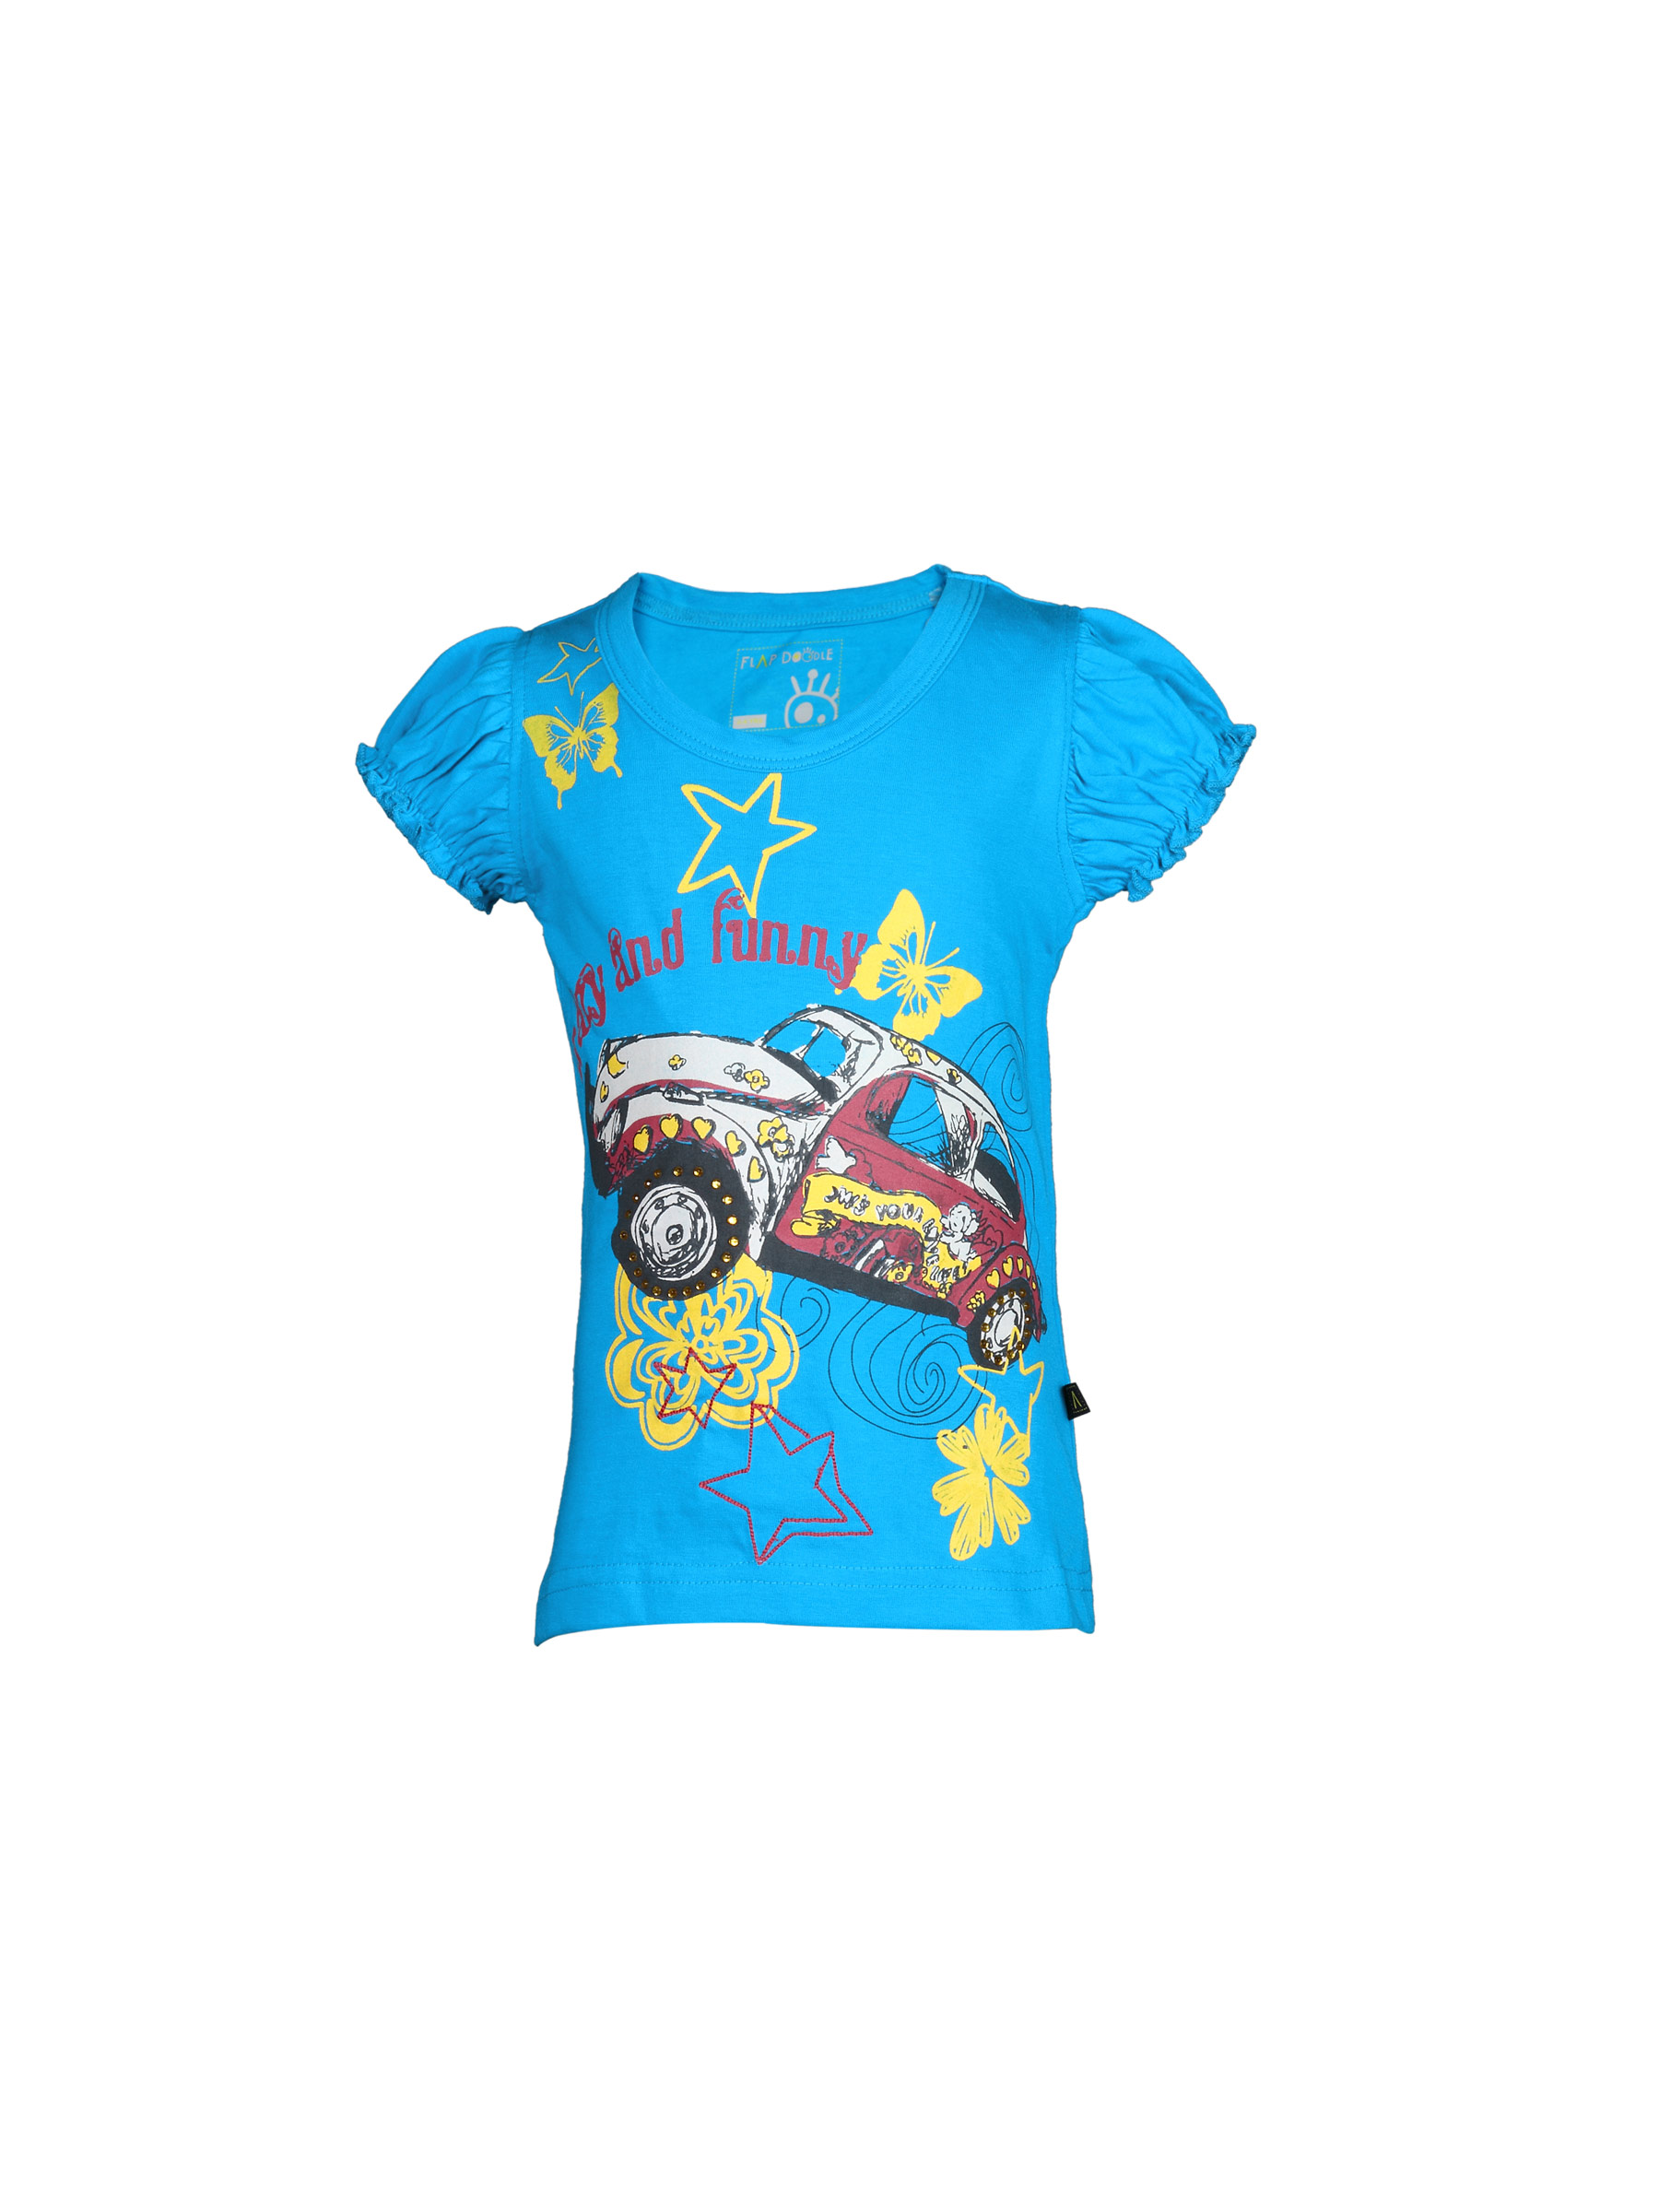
Doodle Girl's Crazy Funny Blue Kidswear
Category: Apparel / Topwear / Tshirts
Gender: Girls
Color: Blue
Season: Fall 2011
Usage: Casual